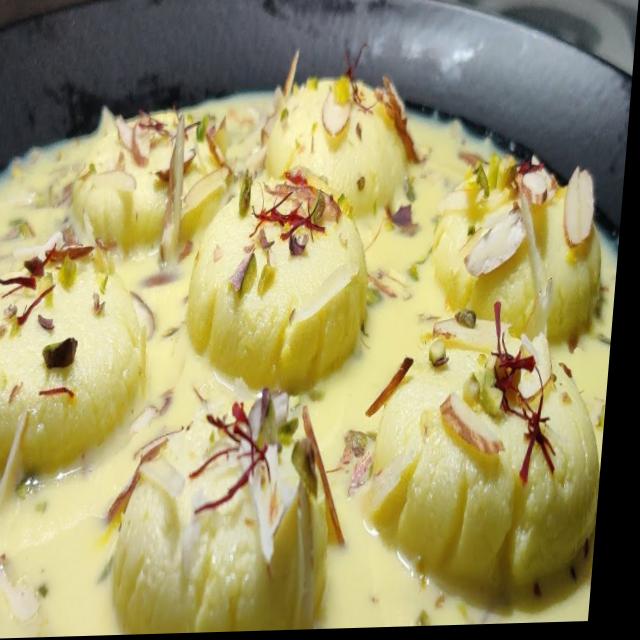
Dish: ras_malai